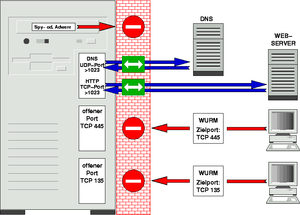
Un pare-feu personnel est un logiciel, installé sur un ordinateur personnel d'un utilisateur, qui contrôle les communications entrantes et sortantes, autorisant ou refusant celles-ci suivant la politique de sécurité mise en œuvre sur le système.